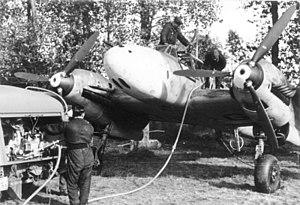
La Zerstörergeschwader 26, surnommée Horst Wessel, est une unité de chasseur-bombardier de la Luftwaffe pendant la Seconde Guerre mondiale.